Raid on Combahee Ferry

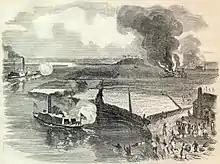
Illustration of the Raid on Combahee River

The Raid on Combahee Ferry, also known as the Combahee River Raid, was a military operation during the American Civil War conducted on June 1 and 2, 1863, by elements of the Union Army along the Combahee River in Beaufort and Colleton counties in the South Carolina Lowcountry.